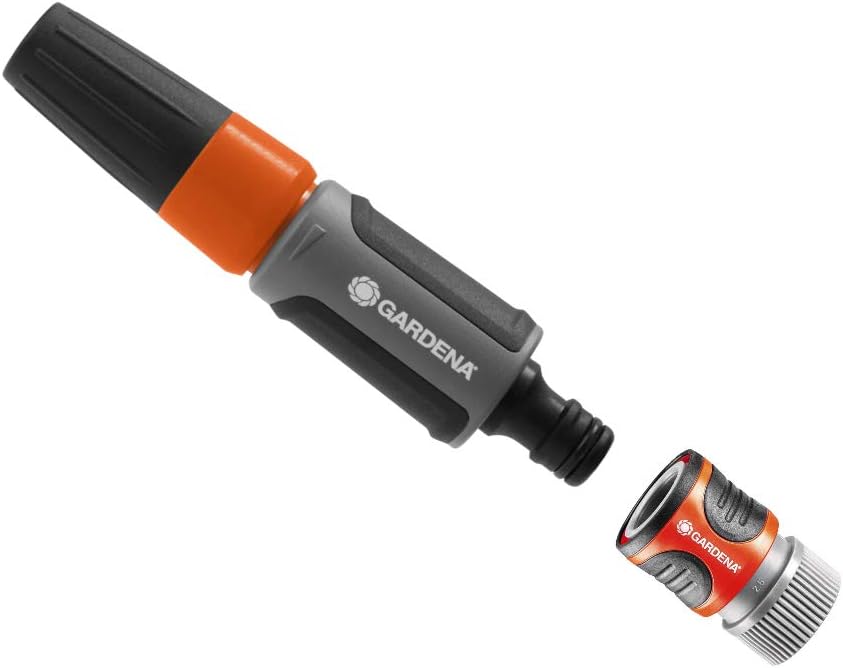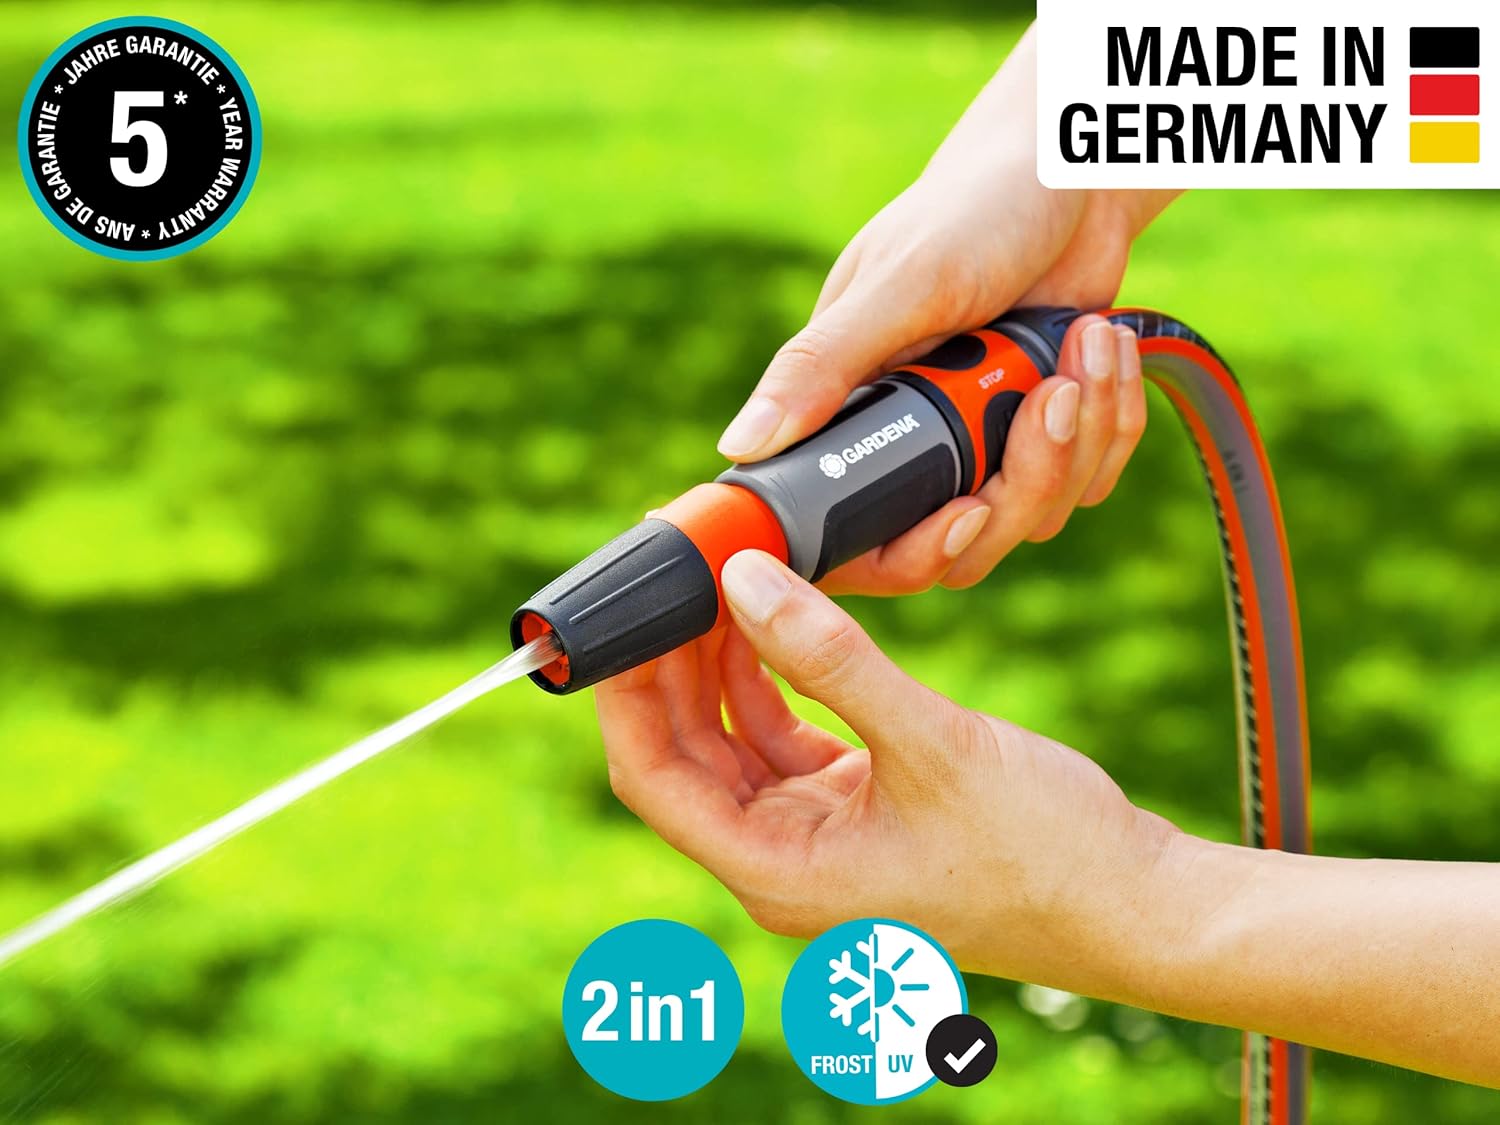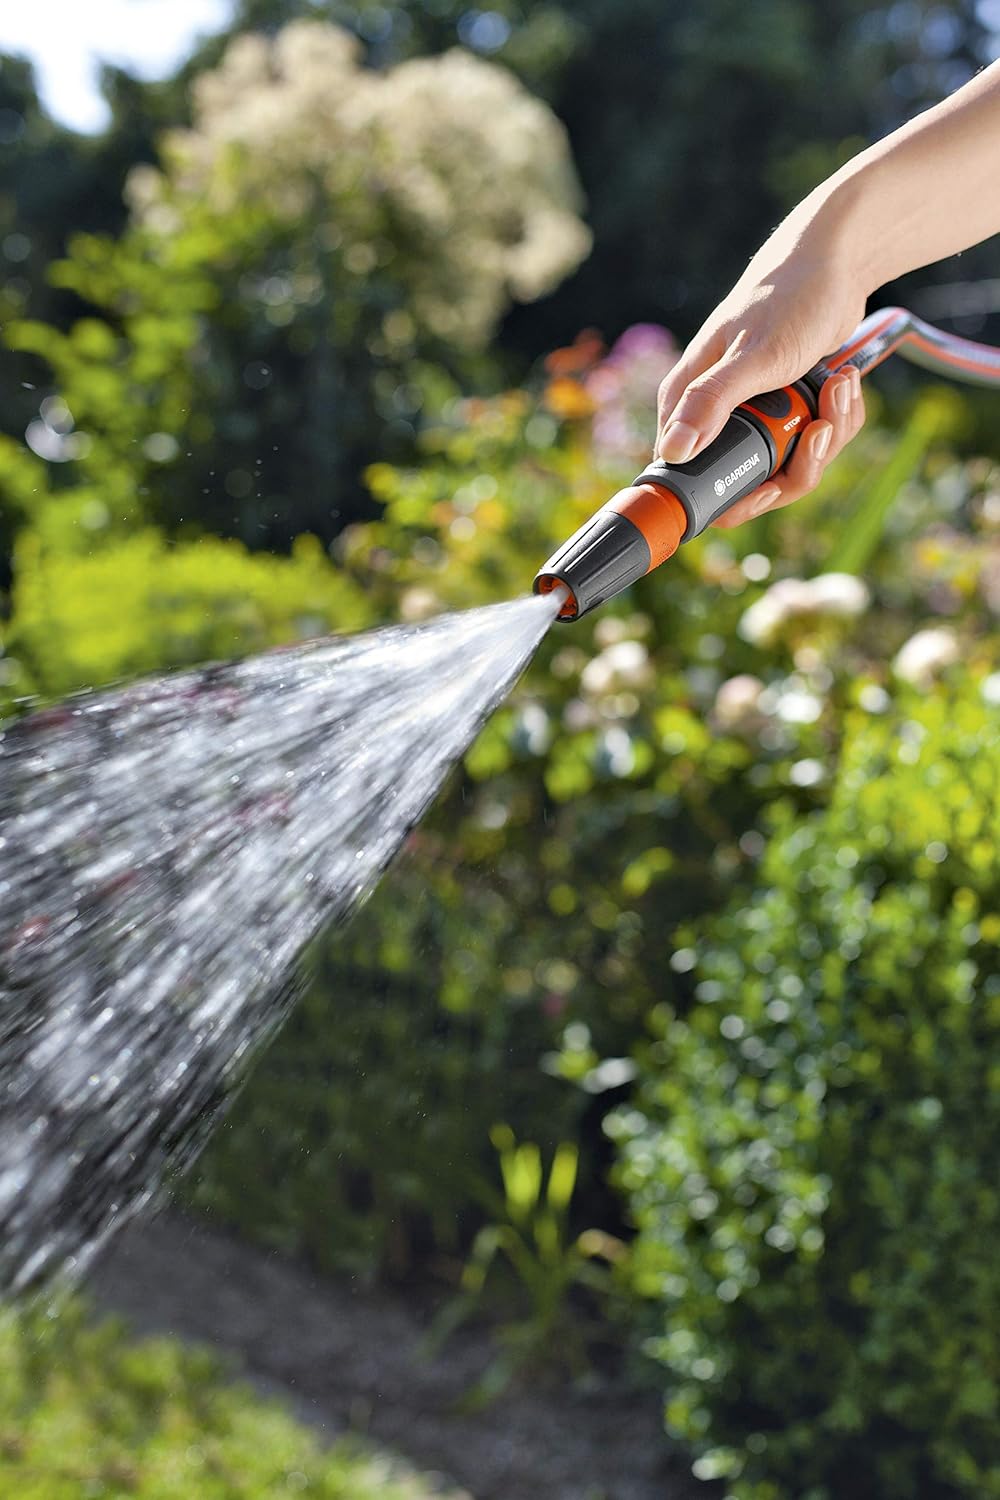
GARDENA 37114FP Frost Proof 2-in-1 Fully Adjustable Nozzle
Category: Amazon Home
Frost proof - 2 in 1 hose nozzle. Adjustable spray nozzle with continuously adjustable from hard jet to fine mist. Infinitely adjustable flow rate.
Features: Comfortable Handling - The ergonomic nozzle is coated in soft grip for ease of use and comfort. | UV and Frost Protection - Integrated UV- and frost-proofing ensures that the sprayer remains undamaged when exposed to the elements. | Adjustable Water Flow - Change flow control by twisting top of nozzle. | Water Stop Included - Once the sprayer is removed from your GARDENA hose connector, water flow is automatically stopped. No more getting sprayed.